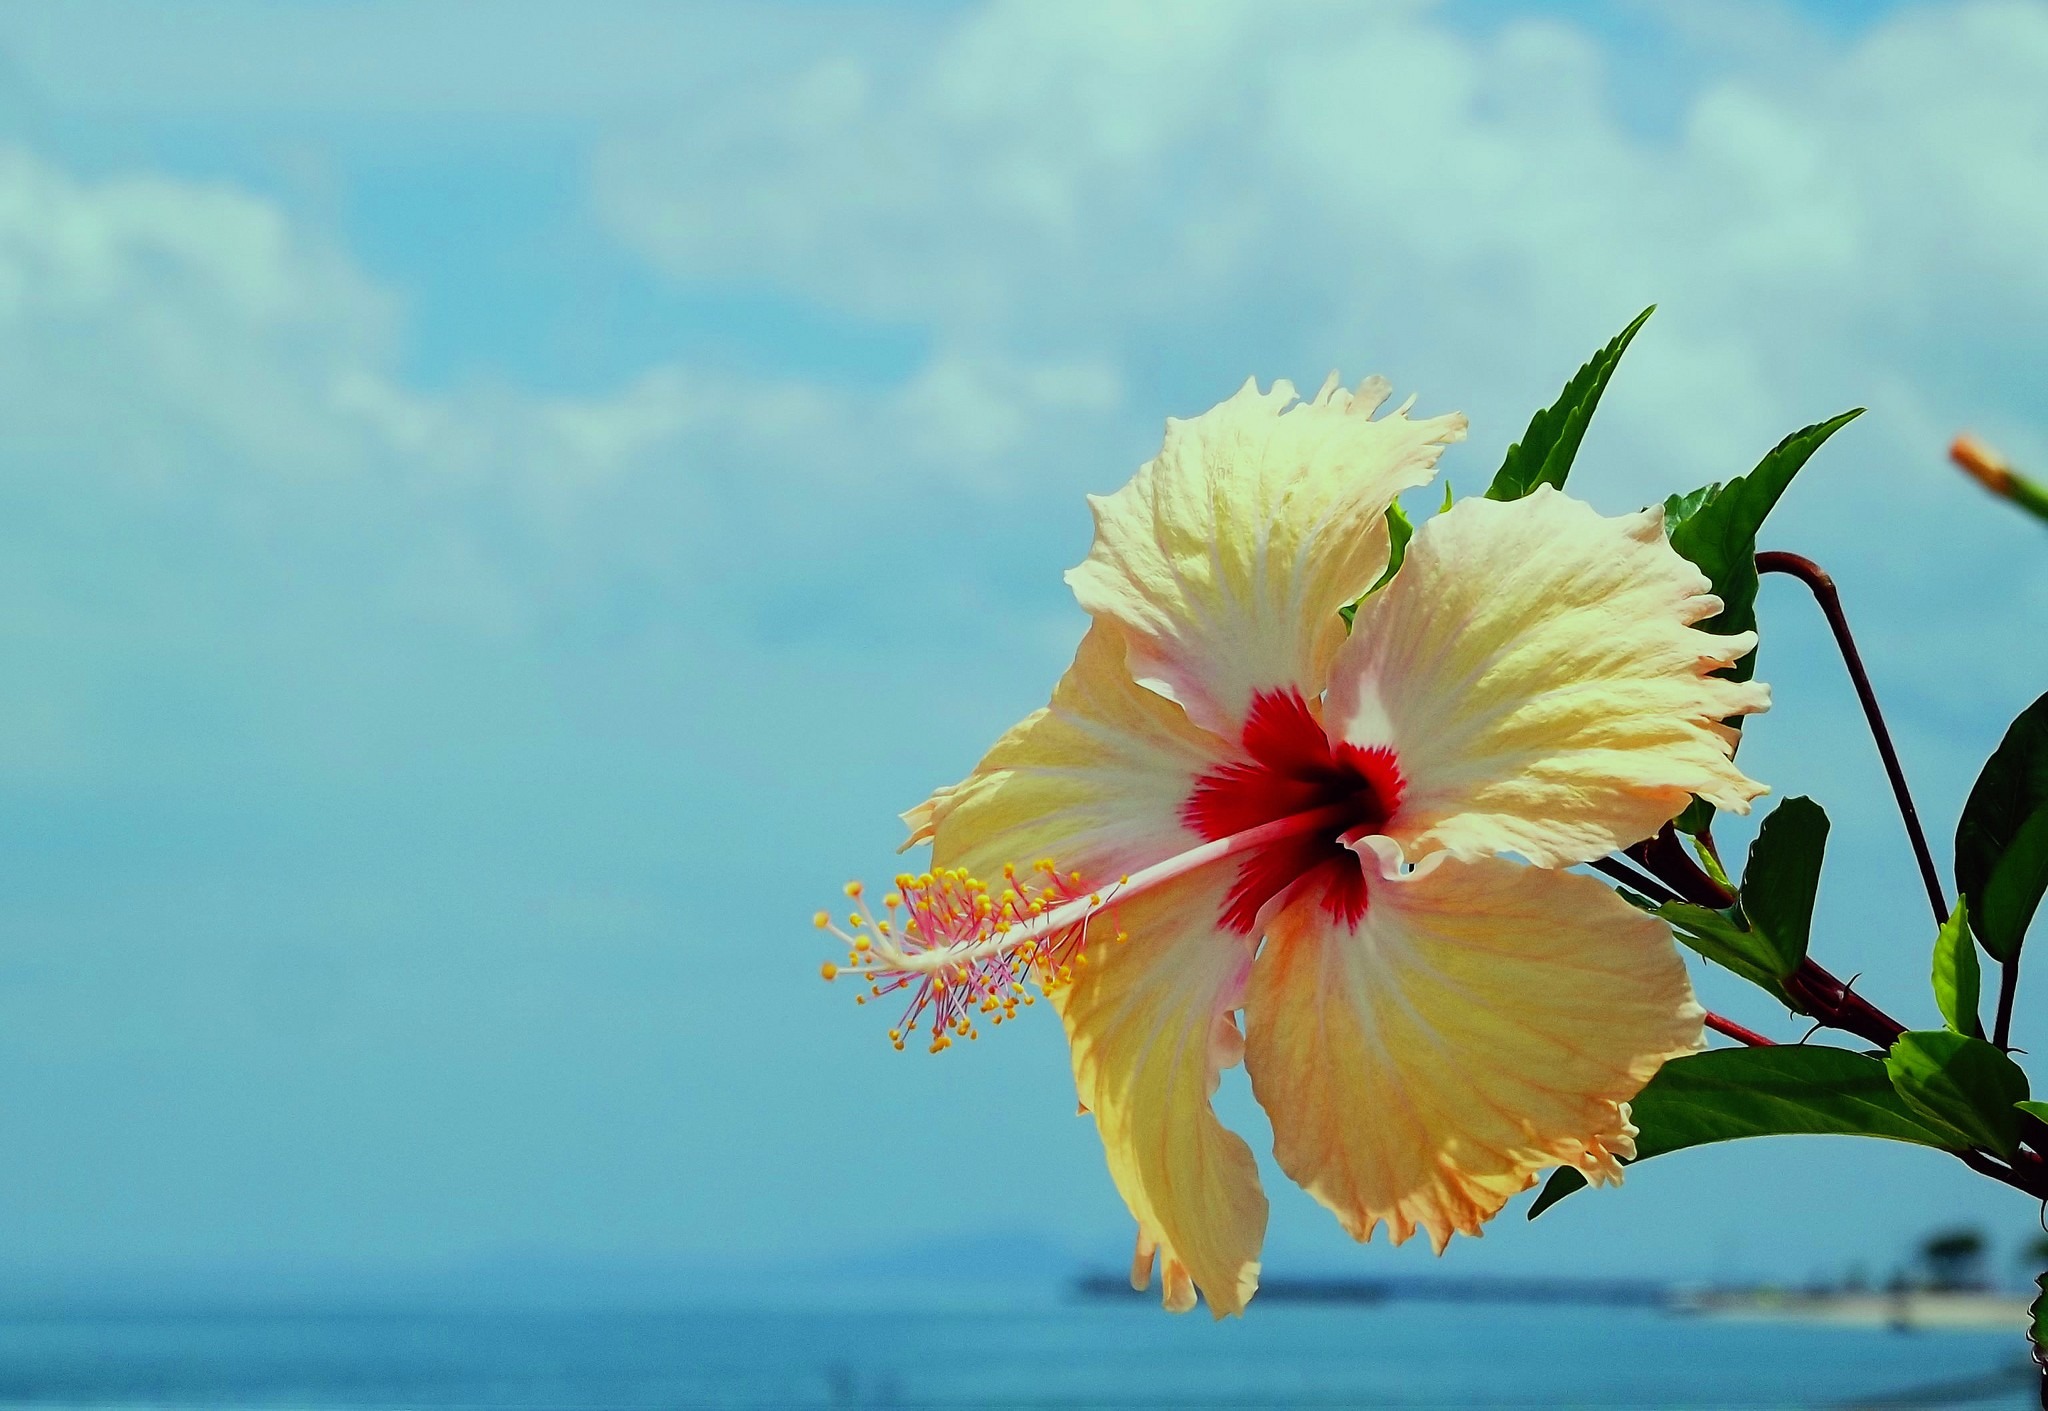
blossom, plant, sky, sunlight, flower, petal, yellow, flora, flowers, close up, sunny, mar, hibiscus, beira mar, macro photography, flowering plant, plant stem, land plant